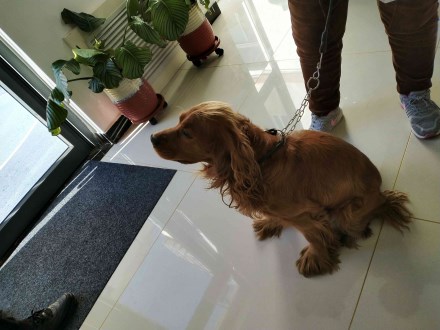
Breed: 286-n000111-cocker_spaniel